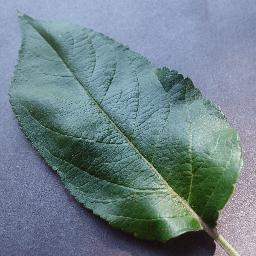
Label: Apple___healthy